Tree in the Trail

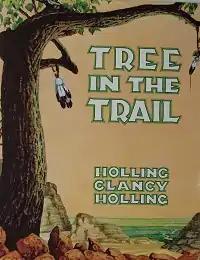

Tree in the Trail is a 1942 children's book, written and illustrated by American author and artist Holling C. Holling.